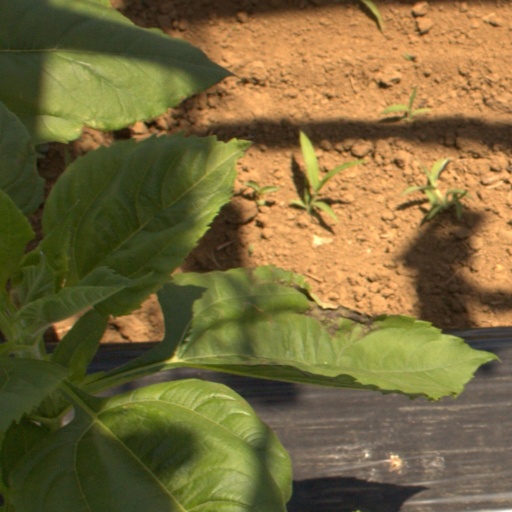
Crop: Jerusalem artichoke